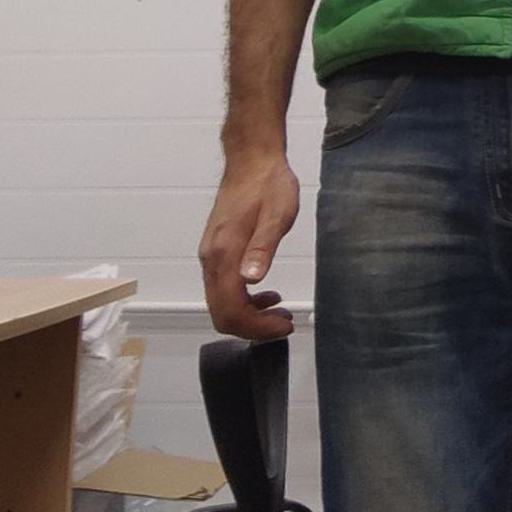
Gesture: no_gesture